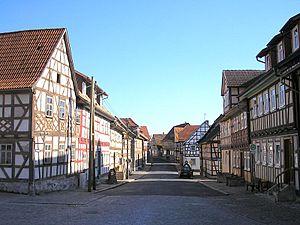
Ummerstadt est une petite ville allemande de Thuringe située dans l'arrondissement de Hildburghausen. Avec moins de 500 habitants, c'est l'une des plus petites villes allemandes. Elle fait partie de la communauté d'administration du Heldburger Unterland